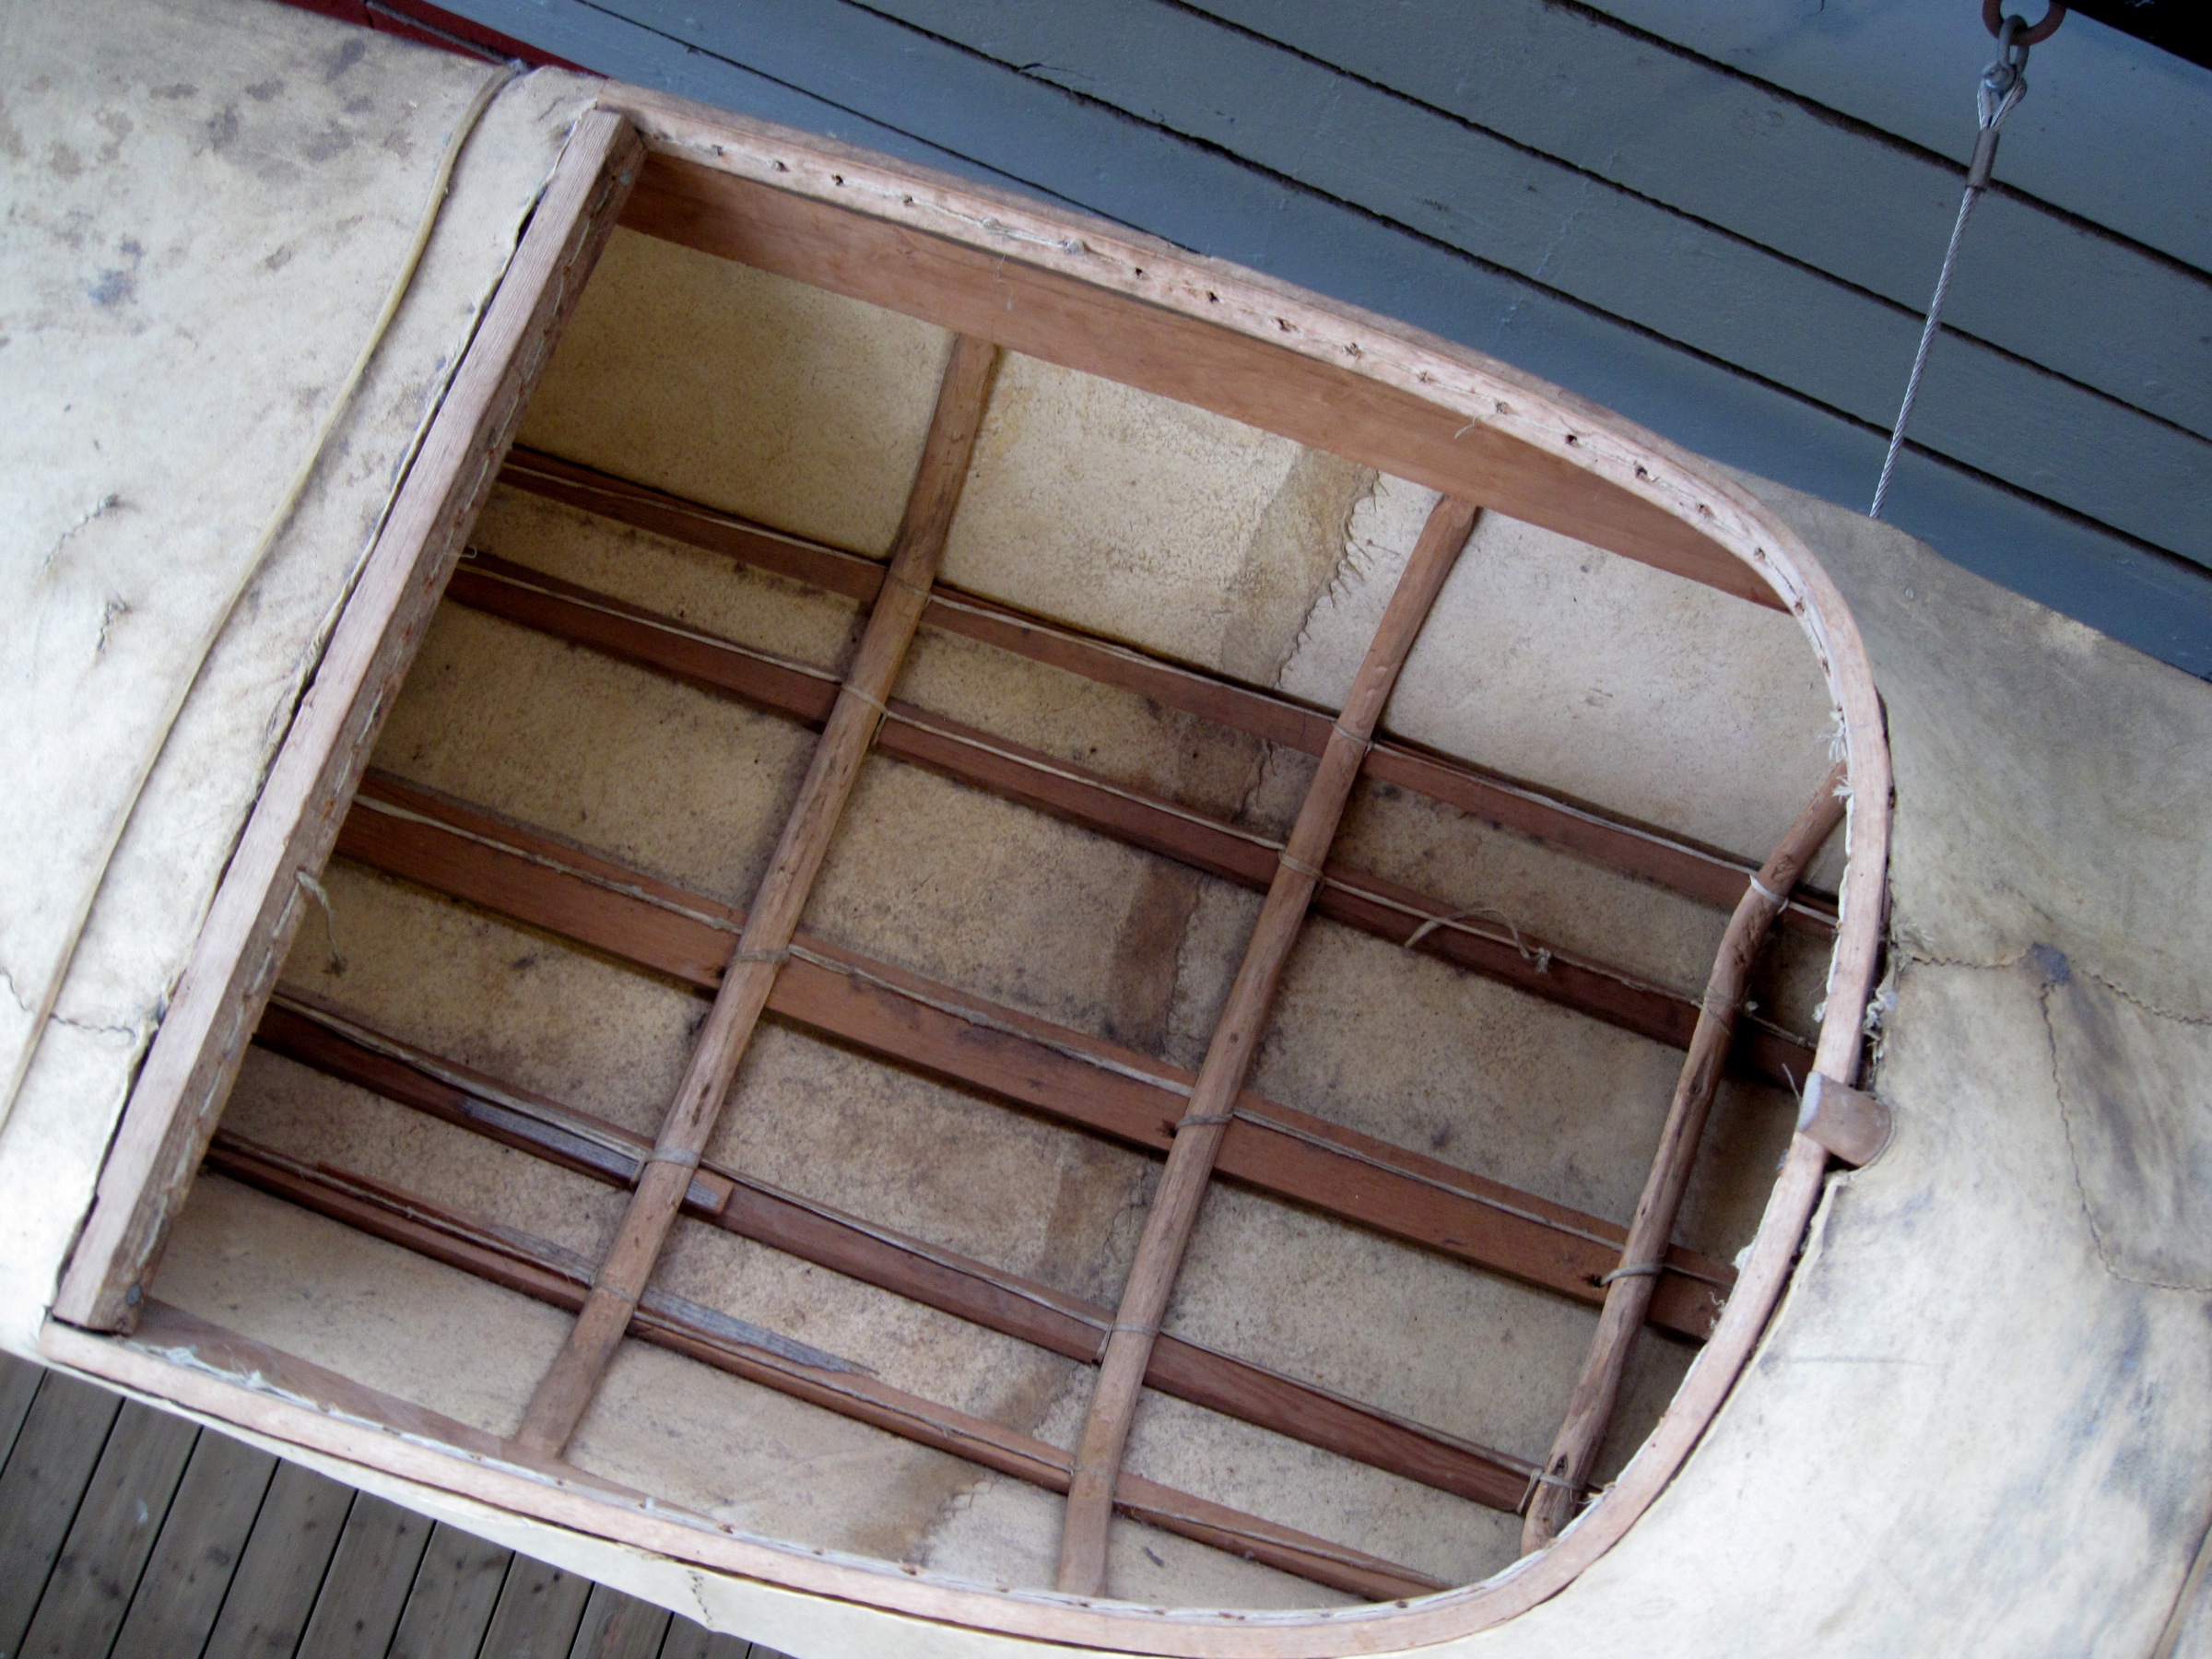
wood, boat, floor, window, ceiling, vehicle, vancouver, shape, flooring, man made object